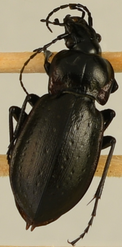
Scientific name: Carabus nemoralis
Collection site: Treehaven Site (TREE), plot TREE_003